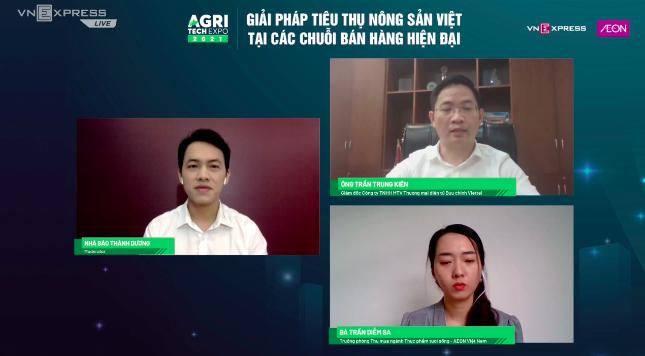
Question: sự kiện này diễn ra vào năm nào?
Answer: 2021